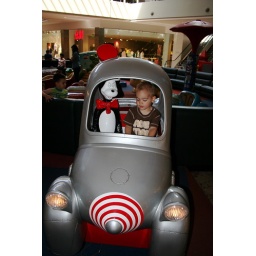
Chillin with the cat in the hat